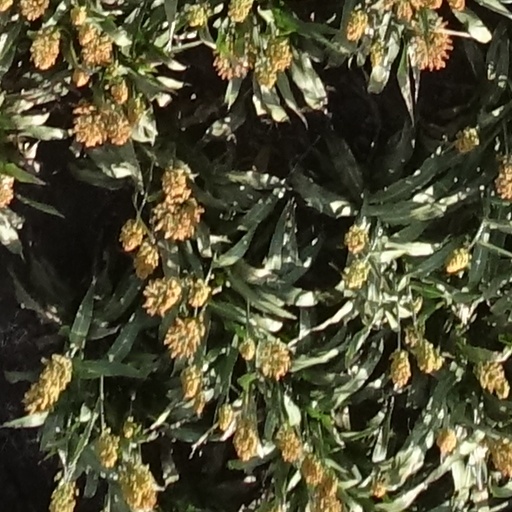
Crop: sorghum